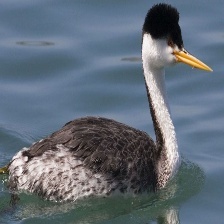
Species: CLARKS GREBE
Scientific name: AECHMOPHORUS CLARKII